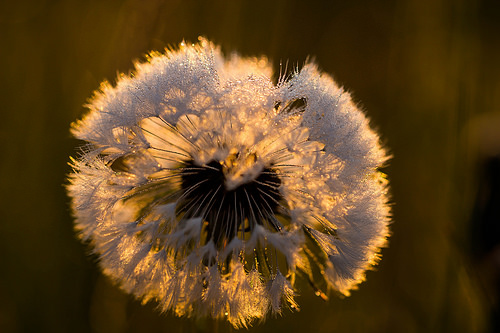
Flower: dandelion